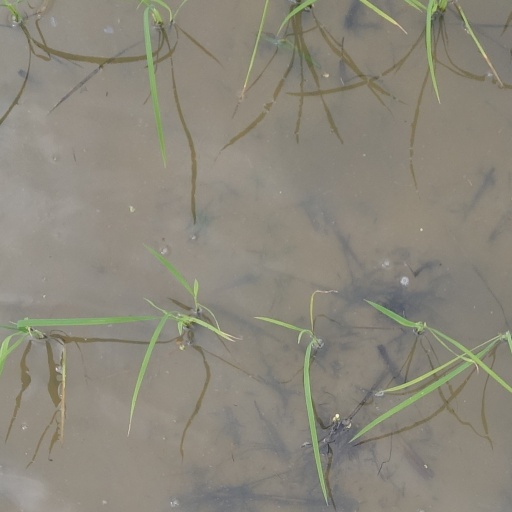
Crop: rice